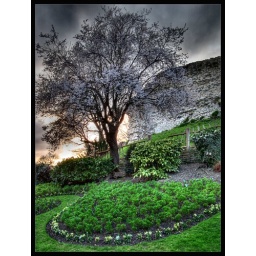
Cherry tree in bloom below the restored castle tower in Guildford, Surrey